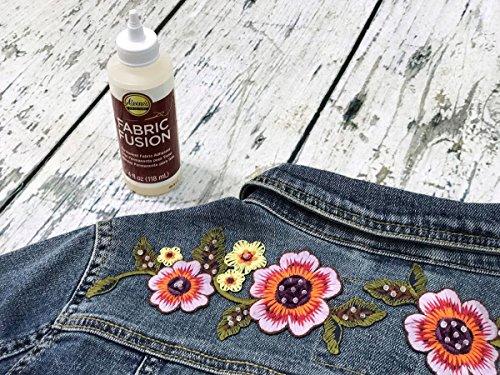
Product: Aleene's Fabric Fusion Permanent Fabric Adhesive 4oz
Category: Arts, Crafts & Sewing | Crafting | Craft Supplies
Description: Permanent bond between fabrics and other embellishments.
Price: $5.88
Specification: ProductDimensions:1.8x1.8x6inches|ItemWeight:4.8ounces|ShippingWeight:4.8ounces(Viewshippingratesandpolicies)|Manufacturer:ilovetocreate|ASIN:B00178QSE6|DomesticShipping:ItemcanbeshippedwithinU.S.|InternationalShipping:Thisitemisnoteligibleforinternationalshipping.LearnMore|Itemmodelnumber:23473